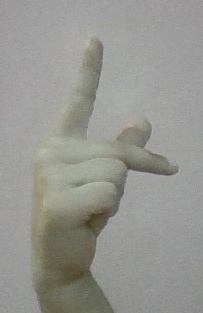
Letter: dha